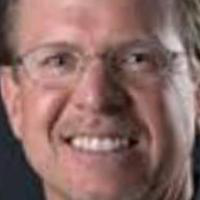
Age group: age 41-55